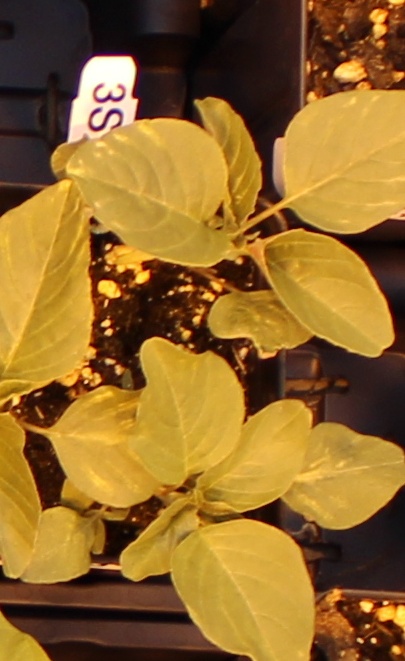
Label: Redroot Pigweed